Hillcrest, San Diego

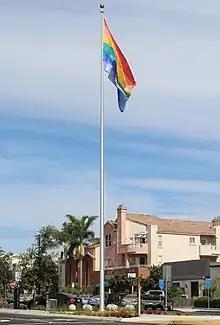
The Hillcrest Pride flag, erected in 2012, is located in the median on Normal Street near the intersection with University Avenue.

The 2000 Census showed that the neighborhood's residents had a median age of 39 and that 49.3% had college degrees.